Cara Noir

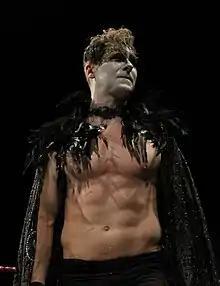
Cara Noir in March 2020 at 16 Carat Gold

Thomas Edward Dawkins (born April 1987), better known by his ring name Cara Noir, is an English professional wrestler, best known for his work on the British independent circuit. His character has been described as the black swan of professional wrestling, and is noted for his distinctive moveset, owing to previous involvement in ballet, dance, and mixed martial arts.